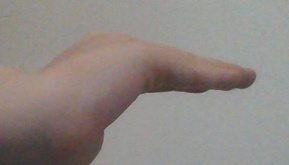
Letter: haa